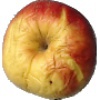
Label: Apple Red Yellow 1